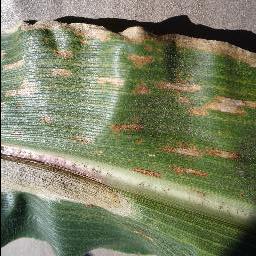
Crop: corn
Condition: (maize)_cercospora_spot_gray_spot